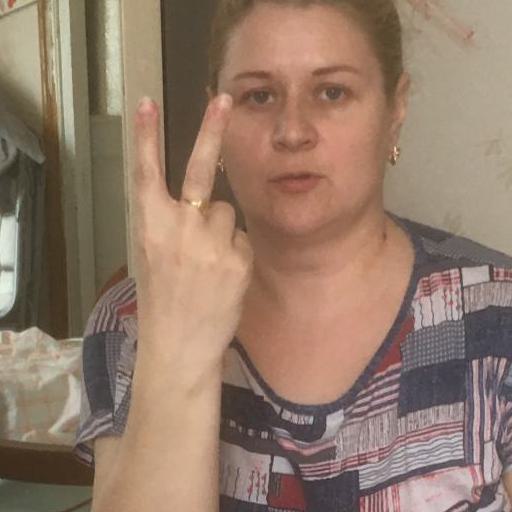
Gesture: peace_inverted